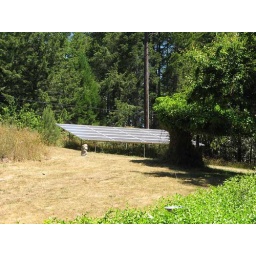
Our solar panel array, taken from the south-west of it. (Small concrete statue in front of it, telephone pole behind.)